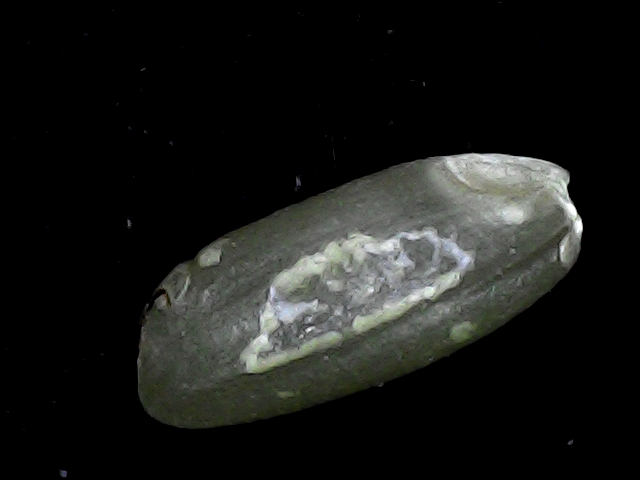
Rice variety: BD91